Charlottetown

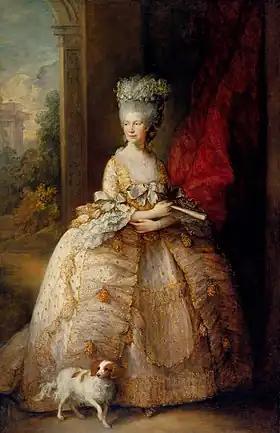
Charlottetown was named for Queen Charlotte.

During King George's War, the British had taken over Prince Edward Island. French officer Jean-Baptiste Nicolas Roch de Ramezay attacked with 500 men at the Battle at Port-la-Joye, resulting in a British defeat and the capture or death of all involved British troops.